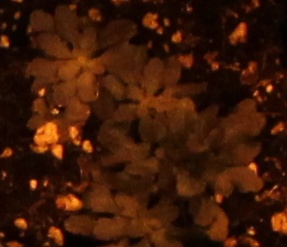
Label: Horseweed